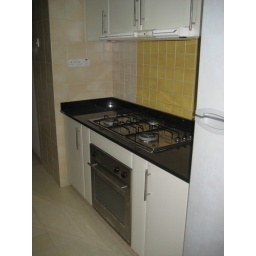
burner and oven in the kitchen